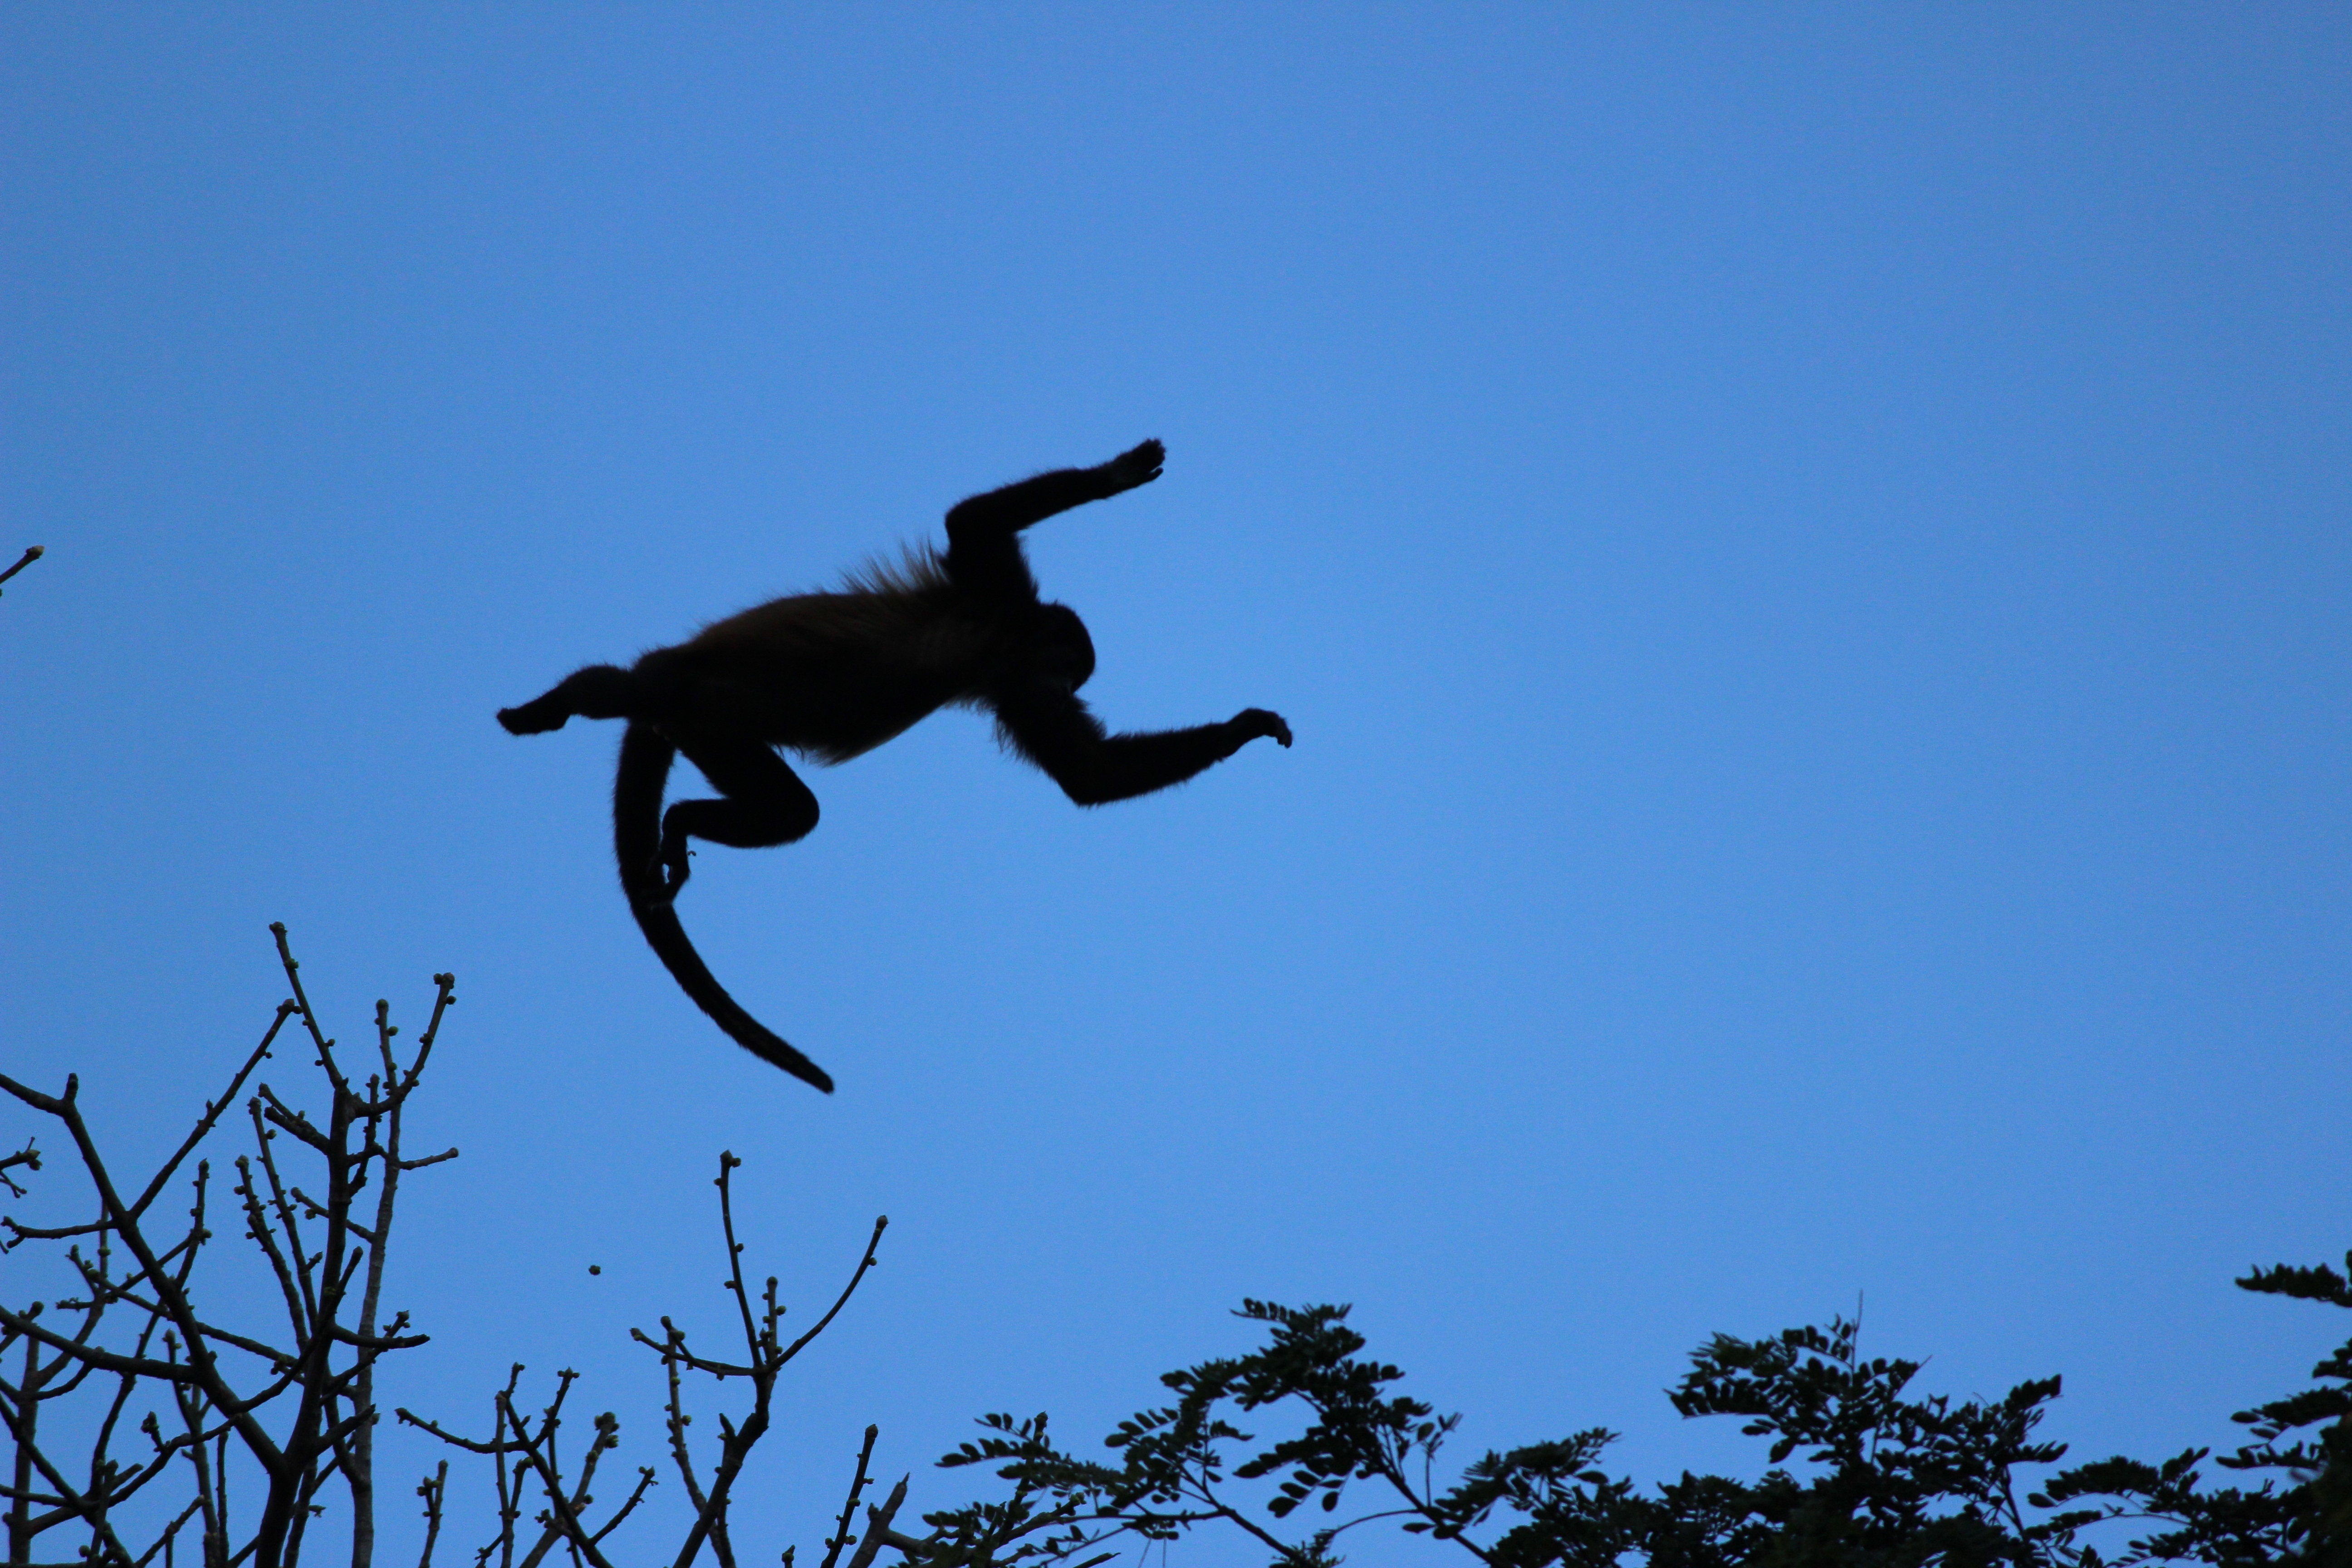
silhouette, bird, sky, animal, monkey, primate, outdoors, creature, howler, perching bird